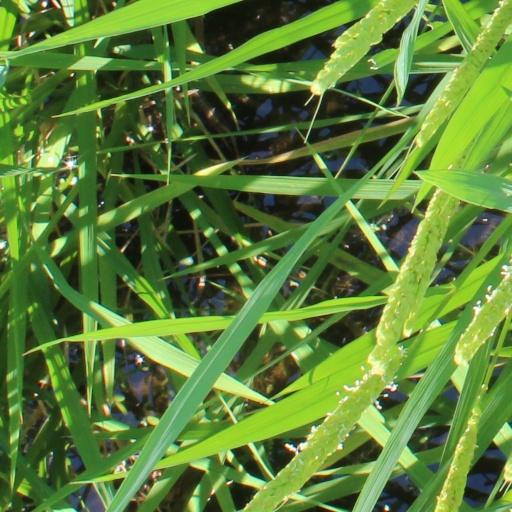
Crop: rice